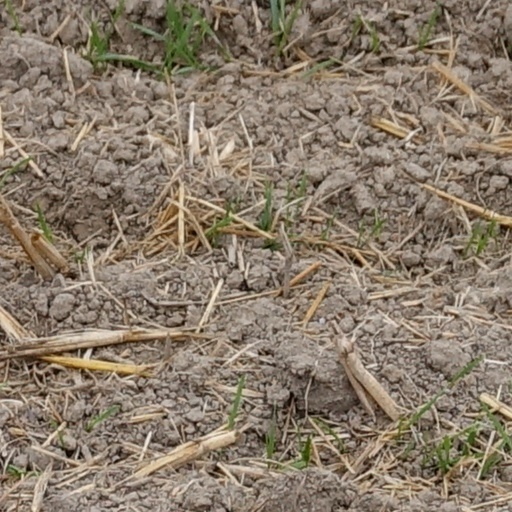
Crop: wheat